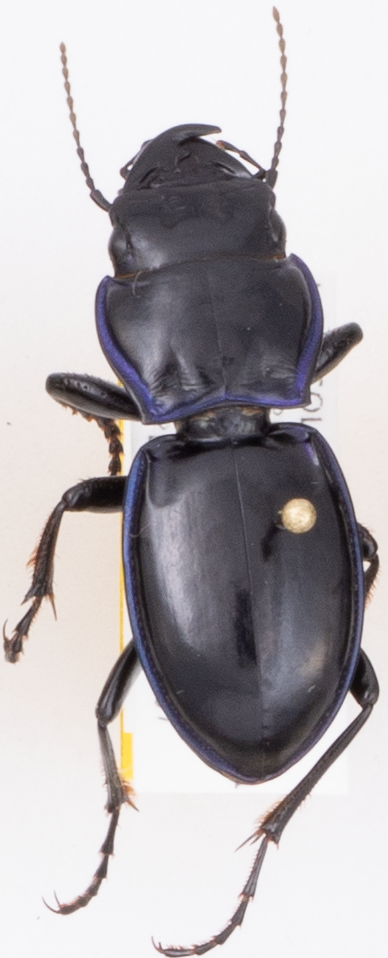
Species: Pasimachus elongatus
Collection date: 2018-06-07
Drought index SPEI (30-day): -0.288
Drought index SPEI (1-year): -0.02
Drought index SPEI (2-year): -0.372